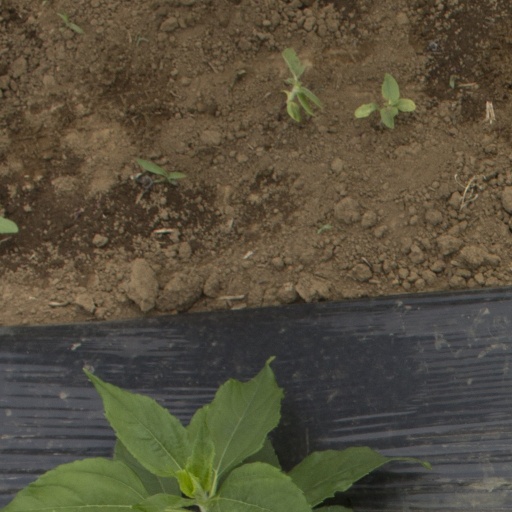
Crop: Jerusalem artichoke